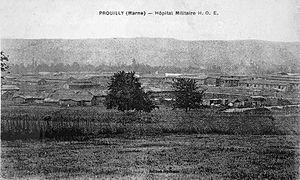
Un_HOE_à_Prouillyen carte postale.
La médecine militaire est la spécialité médicale consacrée à la prévention, au diagnostic et au traitement des maladies et des traumatismes liés à l'exercice de la profession militaire. Elle utilise les méthodes de la médecine appliquées aux aspects particuliers du métier des armes et aux conditions de guerre. De ce fait, elle fait plus spécialement appel aux connaissances de disciplines cliniques telles que la chirurgie, la médecine interne, l'orthopédie, de disciplines fondamentales comme la toxicologie, la microbiologie, l'hygiène, et d'autres domaines comme la protection contre les rayonnements, la médecine nucléaire et certains aspects de la pharmacie.